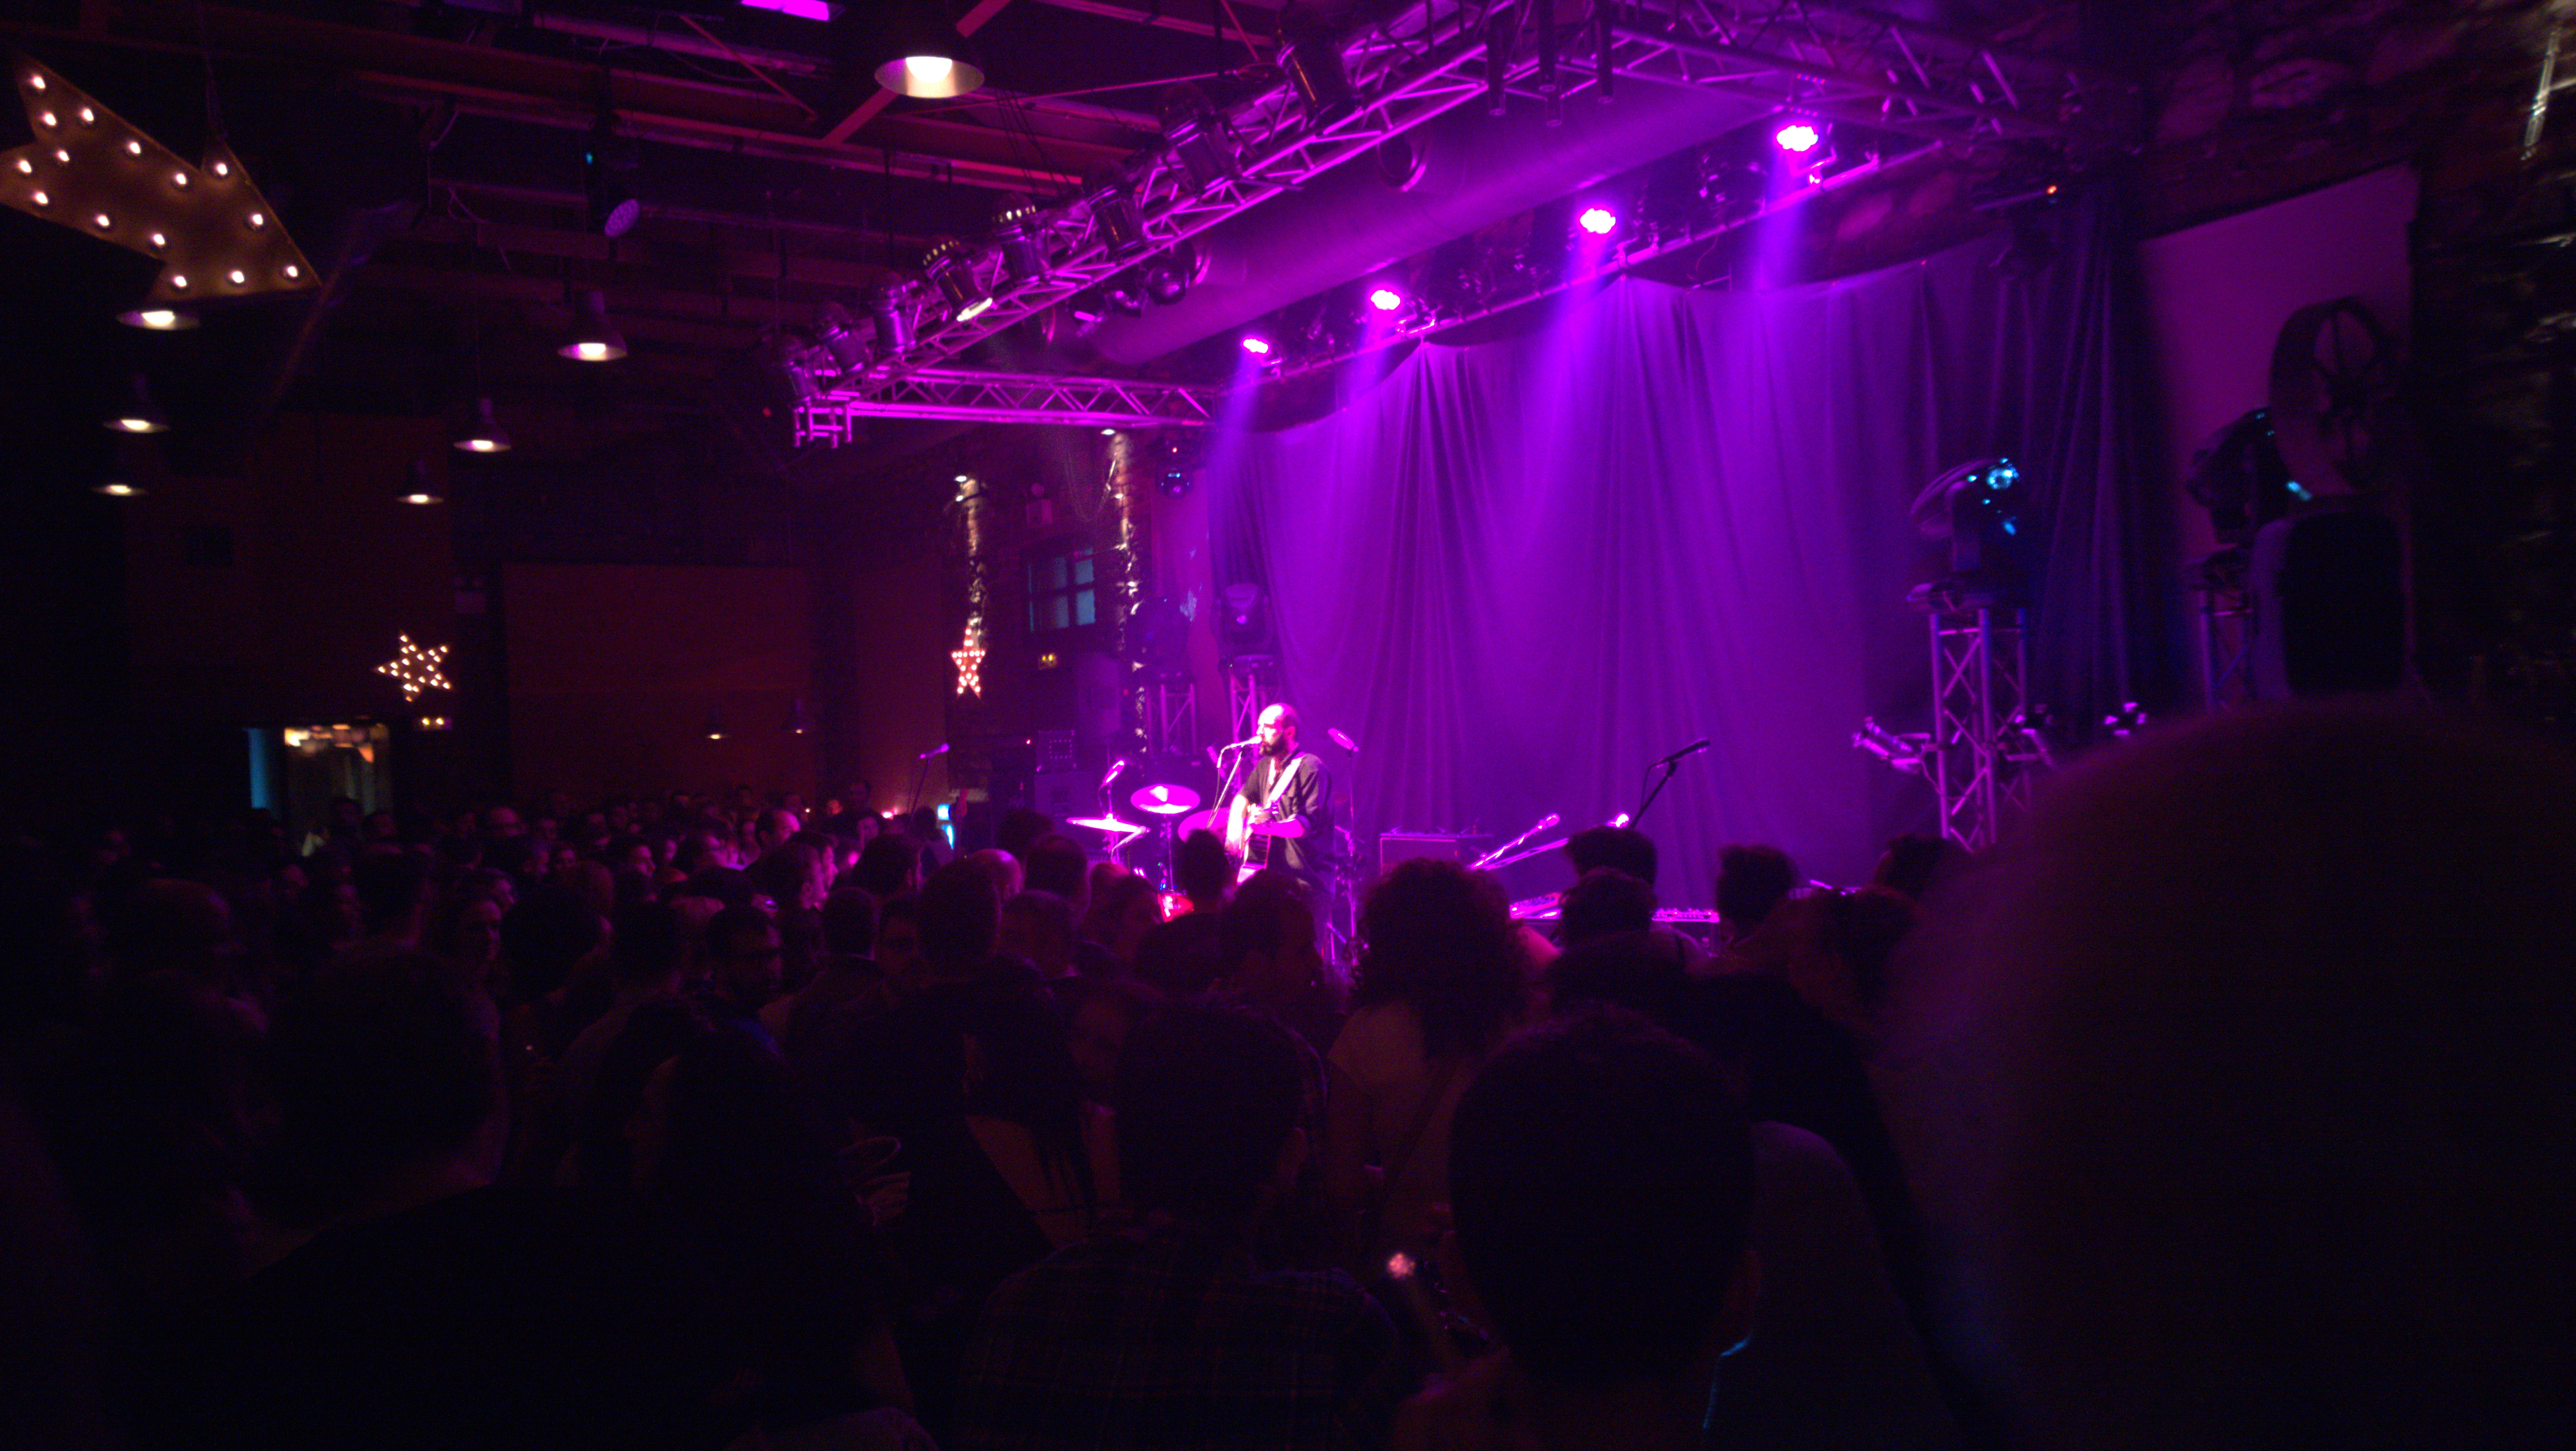
music, crowd, concert, audience, live, show, club, events, stage, performance, entertainment, disco, nightclub, rock concert, music venue